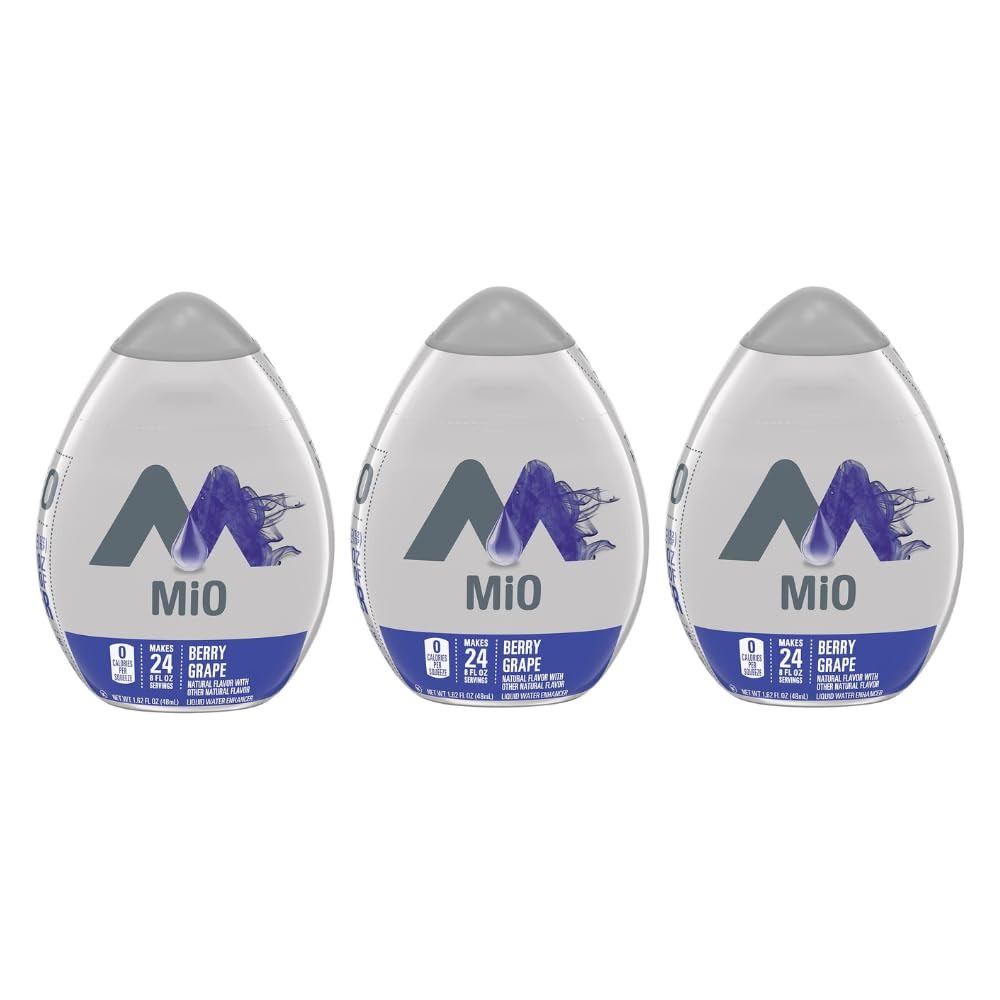
Item Name: Mio Liquid Water Enhancer, Berry Grape, 1.62 OZ, (Pack of 3)
Bullet Point 1: MiO Naturally Flavored Berry Grape Liquid Water Enhancer delivers refreshing flavor in every squeeze
Bullet Point 2: Made with natural flavors ,Berry grape water enhancer comes in a portable bottle for on-the-go refreshment
Bullet Point 3: Convenient bottle neatly fits in your purse, bag or glove box for easy on-the-go mixing
Bullet Point 4: Refreshing grape and berry flavor transforms boring water
Bullet Point 5: Contains zero calories per 1/24 bottle
Bullet Point 6: 0 mg Caffeine/Serving
Bullet Point 7: BPA Free
Product Description: MiO Naturally Flavored Berry Grape Liquid Water Enhancer transforms plain water into a refreshing, flavorful drink to invigorate your day. A single squeeze of the bottle delivers a burst of bold fruity flavor. MiO berry grape flavor liquid drink mix provides a burst of flavor with zero calories. The portable 1.62 fluid ounce bottle neatly fits in your purse, bag or glove box for easy on-the-go mixing. With just one squeeze, MiO liquid grape berry water enhancer provides enough bold flavor for 8 fluid ounces! Whether you're studying, working or heading to workout, add MiO Berry Grape to your water for delicious berry flavored water that keeps you sipping.
Value: 4.86
Unit: Fl Oz

Price: 27.09